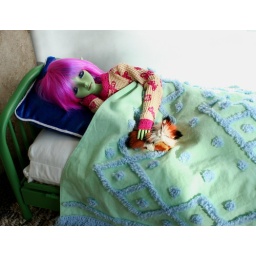
Grynn &amp;amp; her cat sleeping in